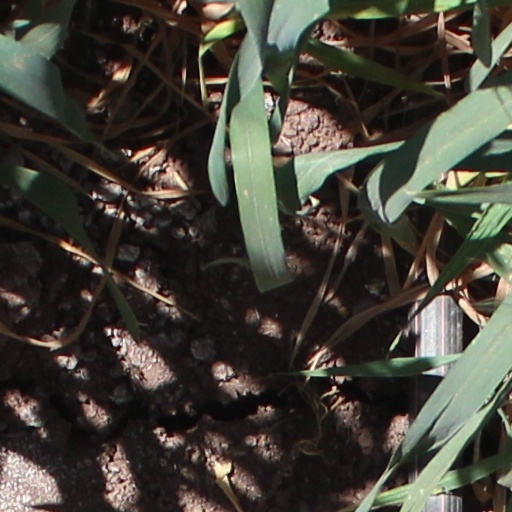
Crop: wheat